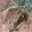
Label: frog